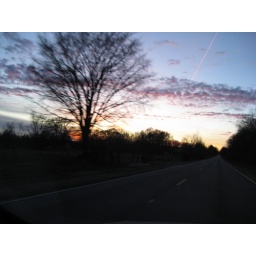
Back road scene near my house